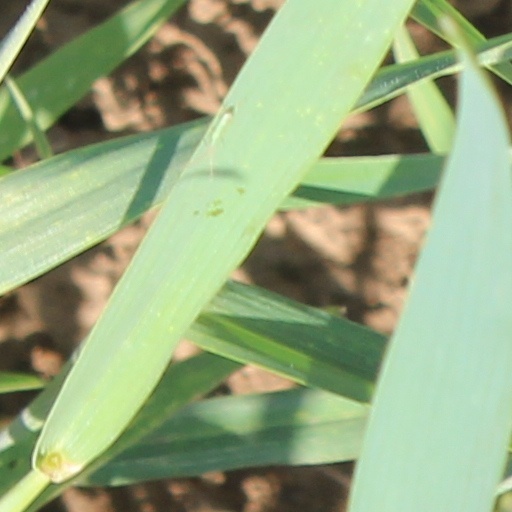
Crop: wheat